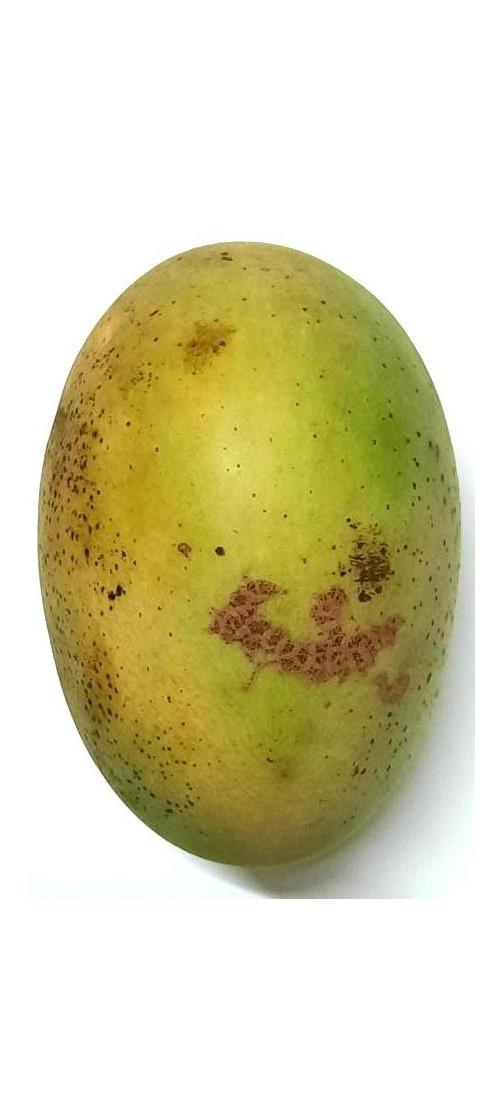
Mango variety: Shada